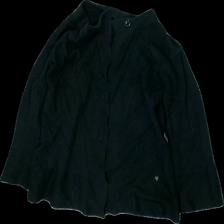
View: front
Type: Cardigan
Category: Ladies
Brand: Missing
Colors: Black
Material: 87% viscose, 13% cotton
Cut: Regular, C-collar
Season: All
Price range: <50
Recommended usage: Export